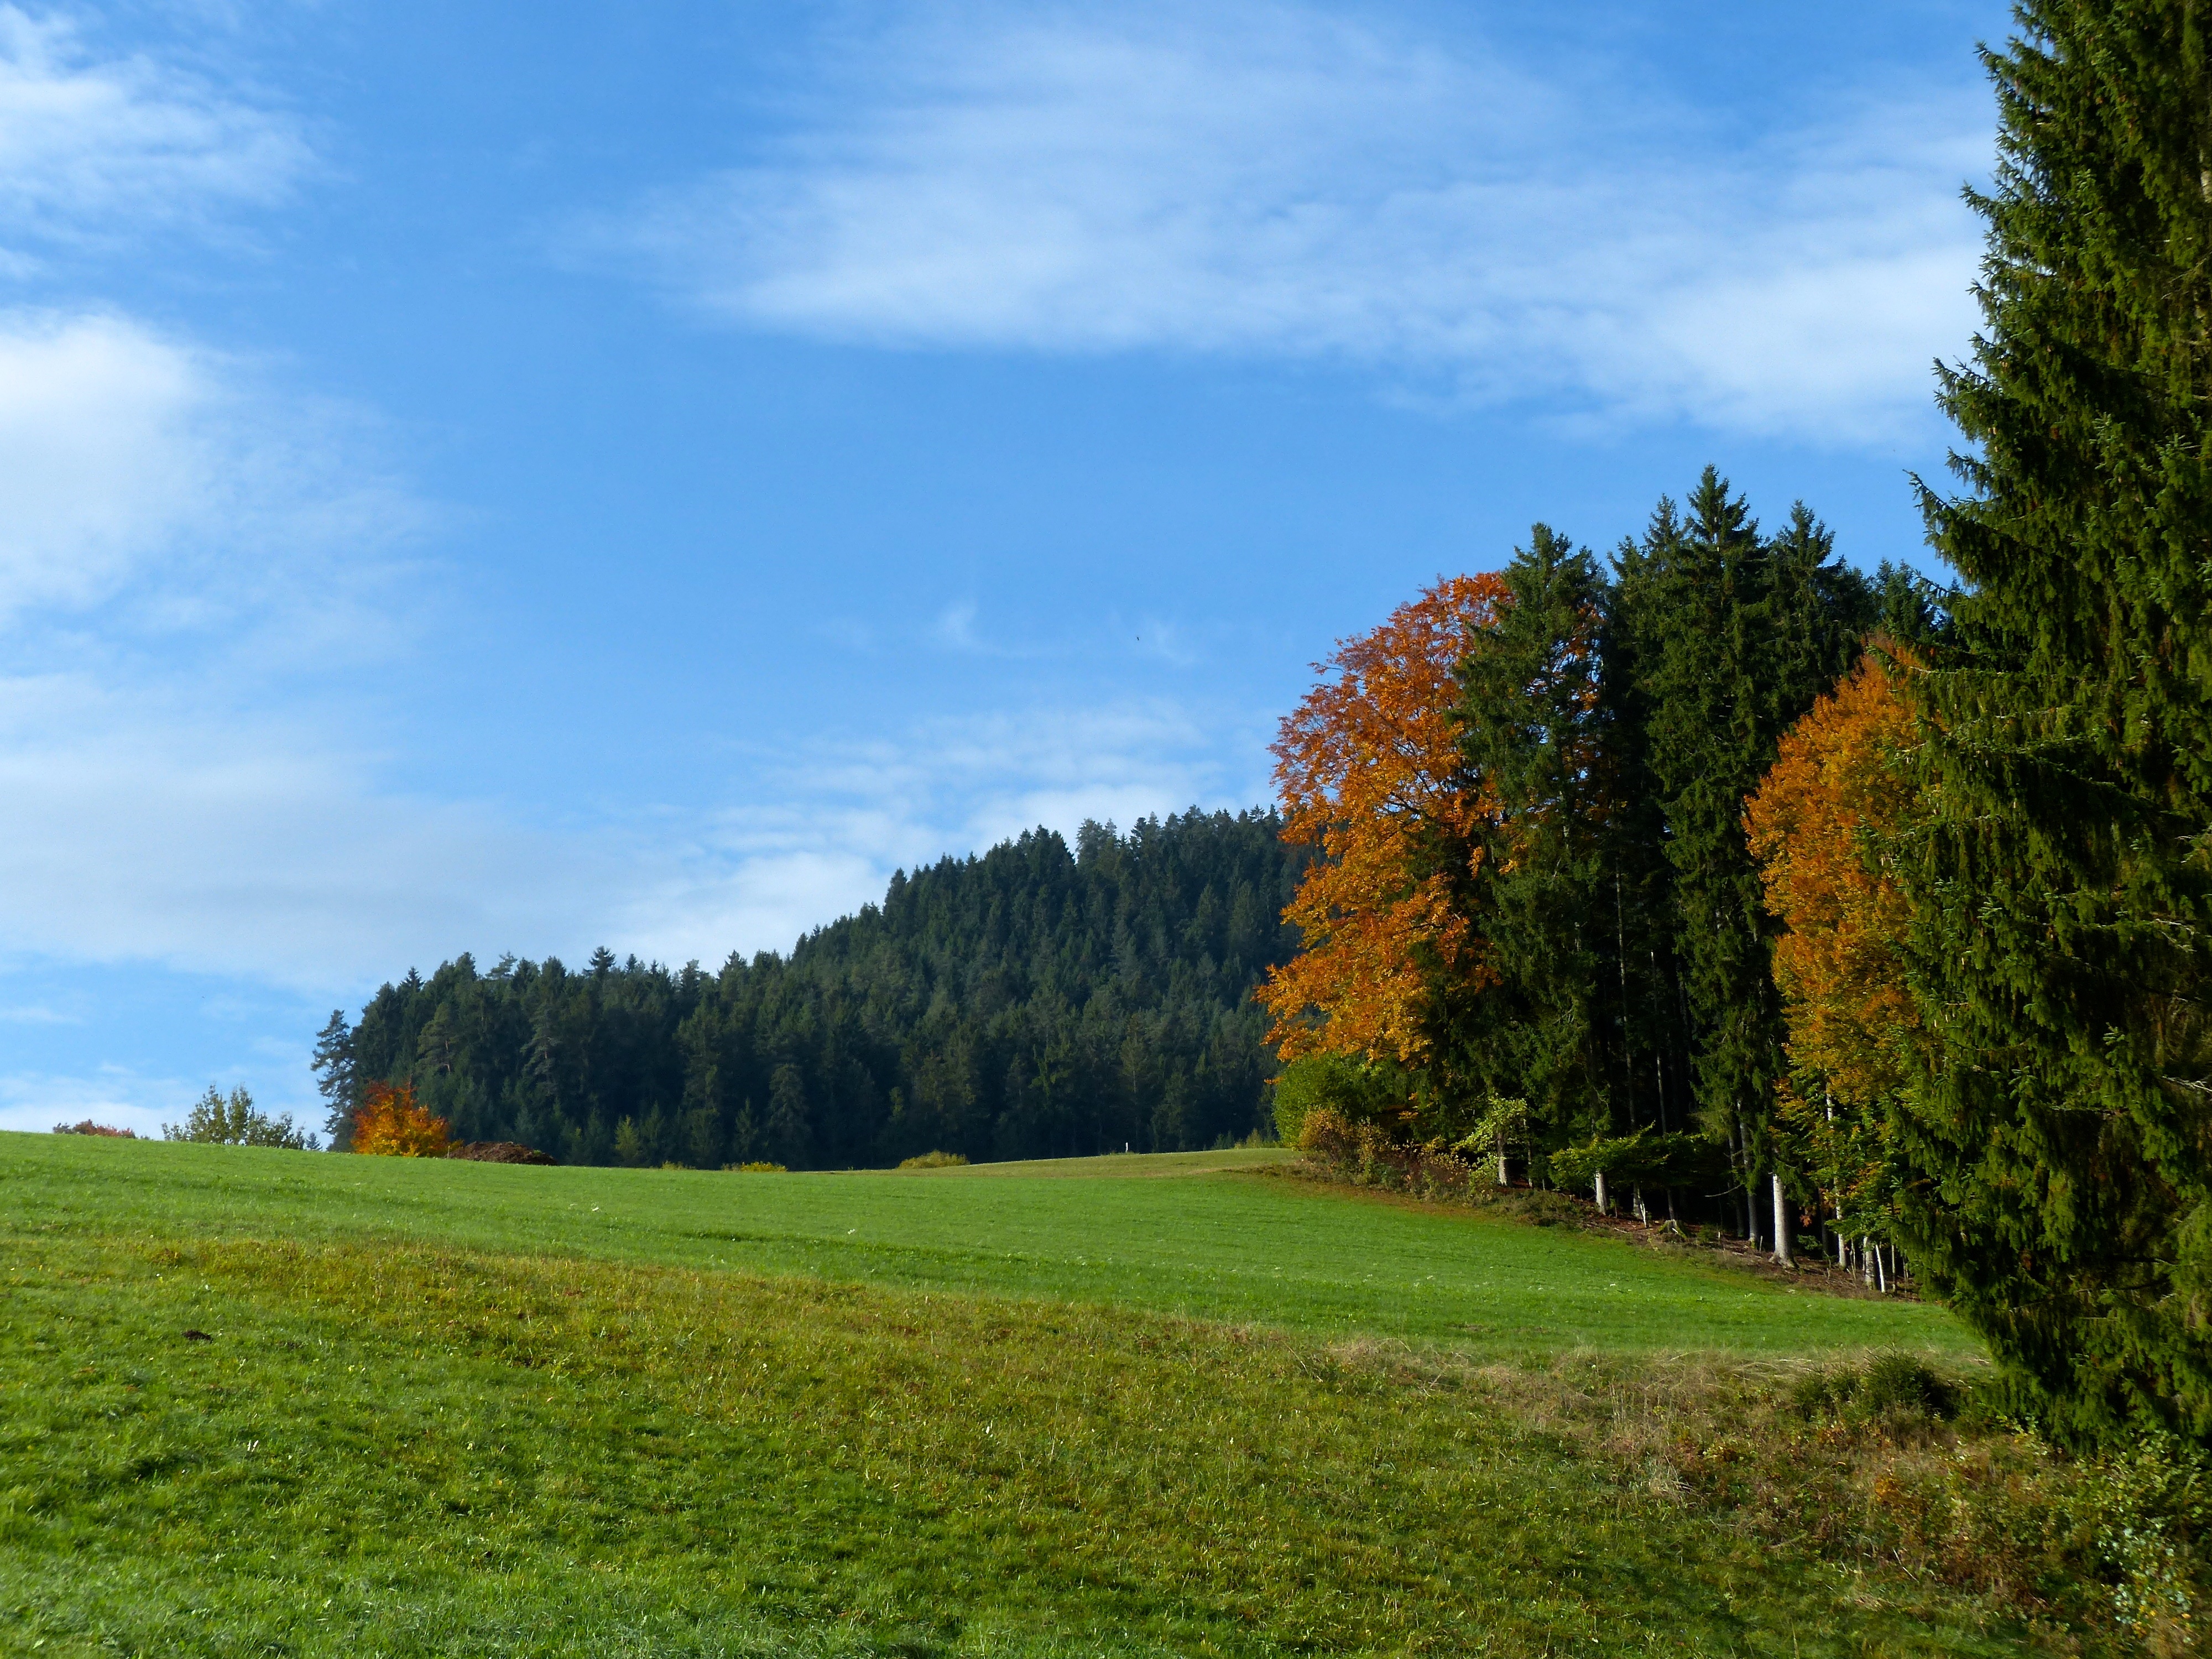
landscape, tree, nature, forest, grass, mountain, plant, hiking, field, lawn, meadow, prairie, leaf, fall, hill, mountain range, travel, foliage, europe, pasture, autumn, black, golf course, trees, leaves, sunny, grassland, germany, day, pwpartlycloudy, schwarzwald, woodland, habitat, pwfall, ecosystem, baiersbronn, mitteltal, rural area, natural environment, geographical feature, woody plant